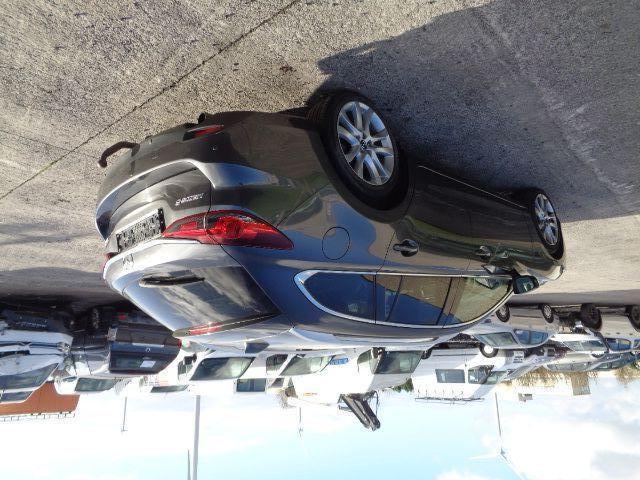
Aucun dommage détecté.
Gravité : aucun